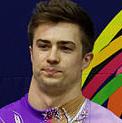
Age: 20